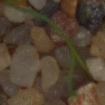
Label: loose_silkybent